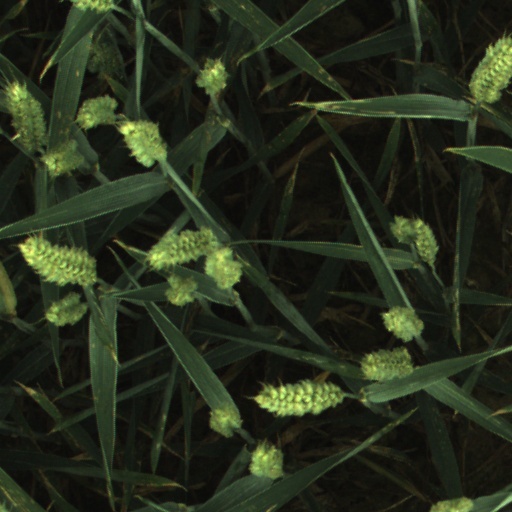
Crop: wheat